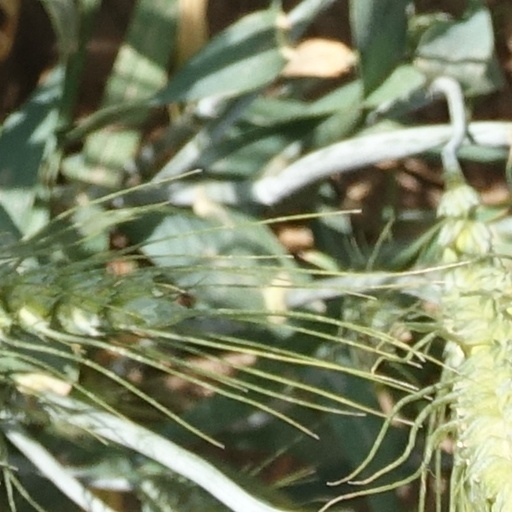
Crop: wheat